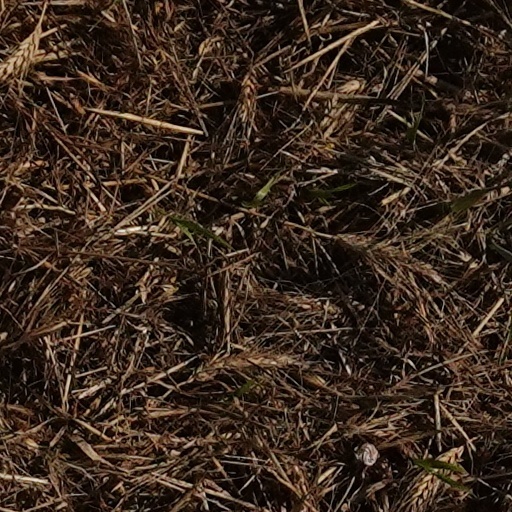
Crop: wheat